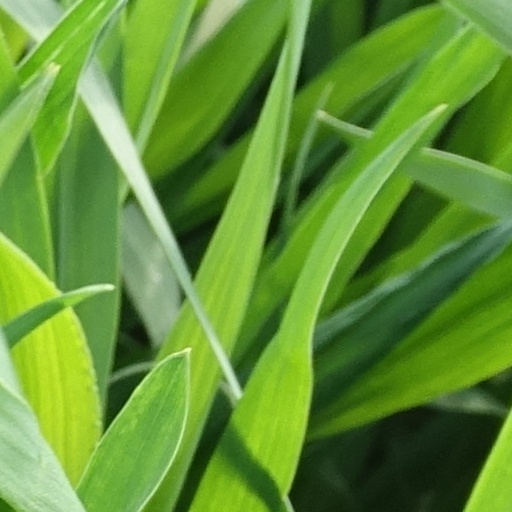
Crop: wheat